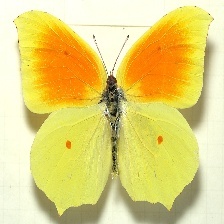
Species: CLEOPATRA
Butterfly family (ImageNet category): sulphur_butterfly